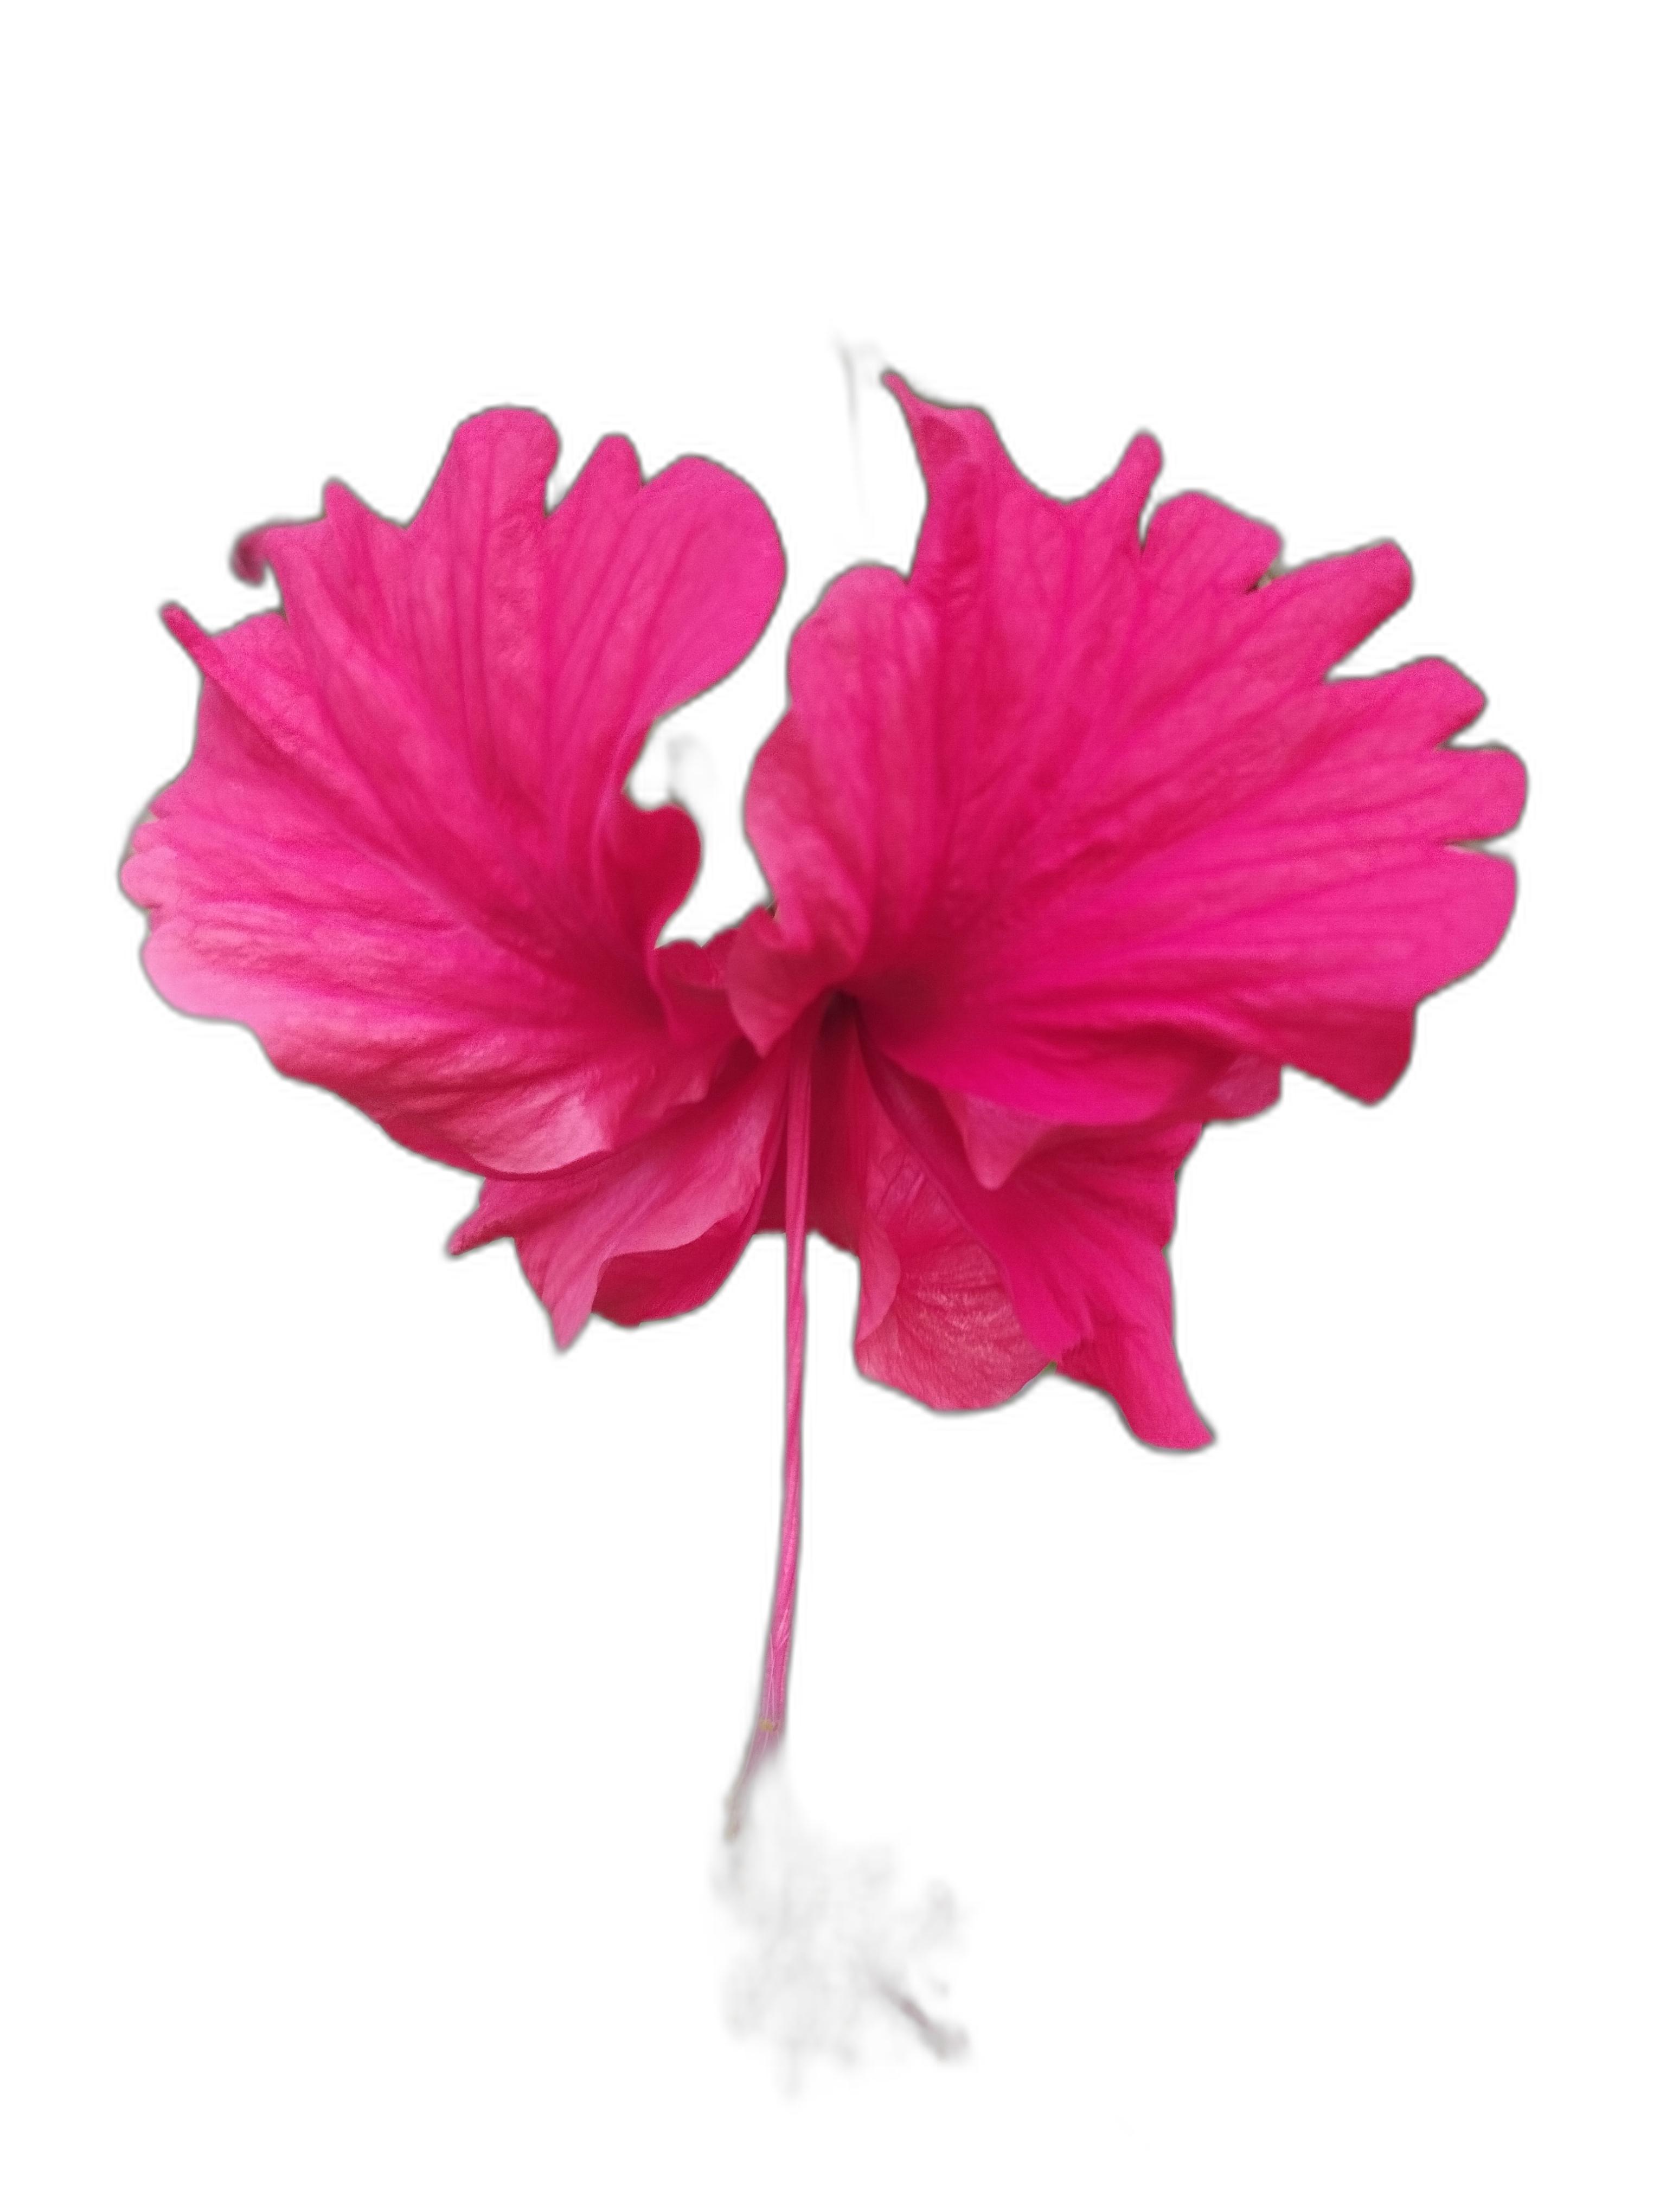
Label: Hibiscus